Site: brandenburg
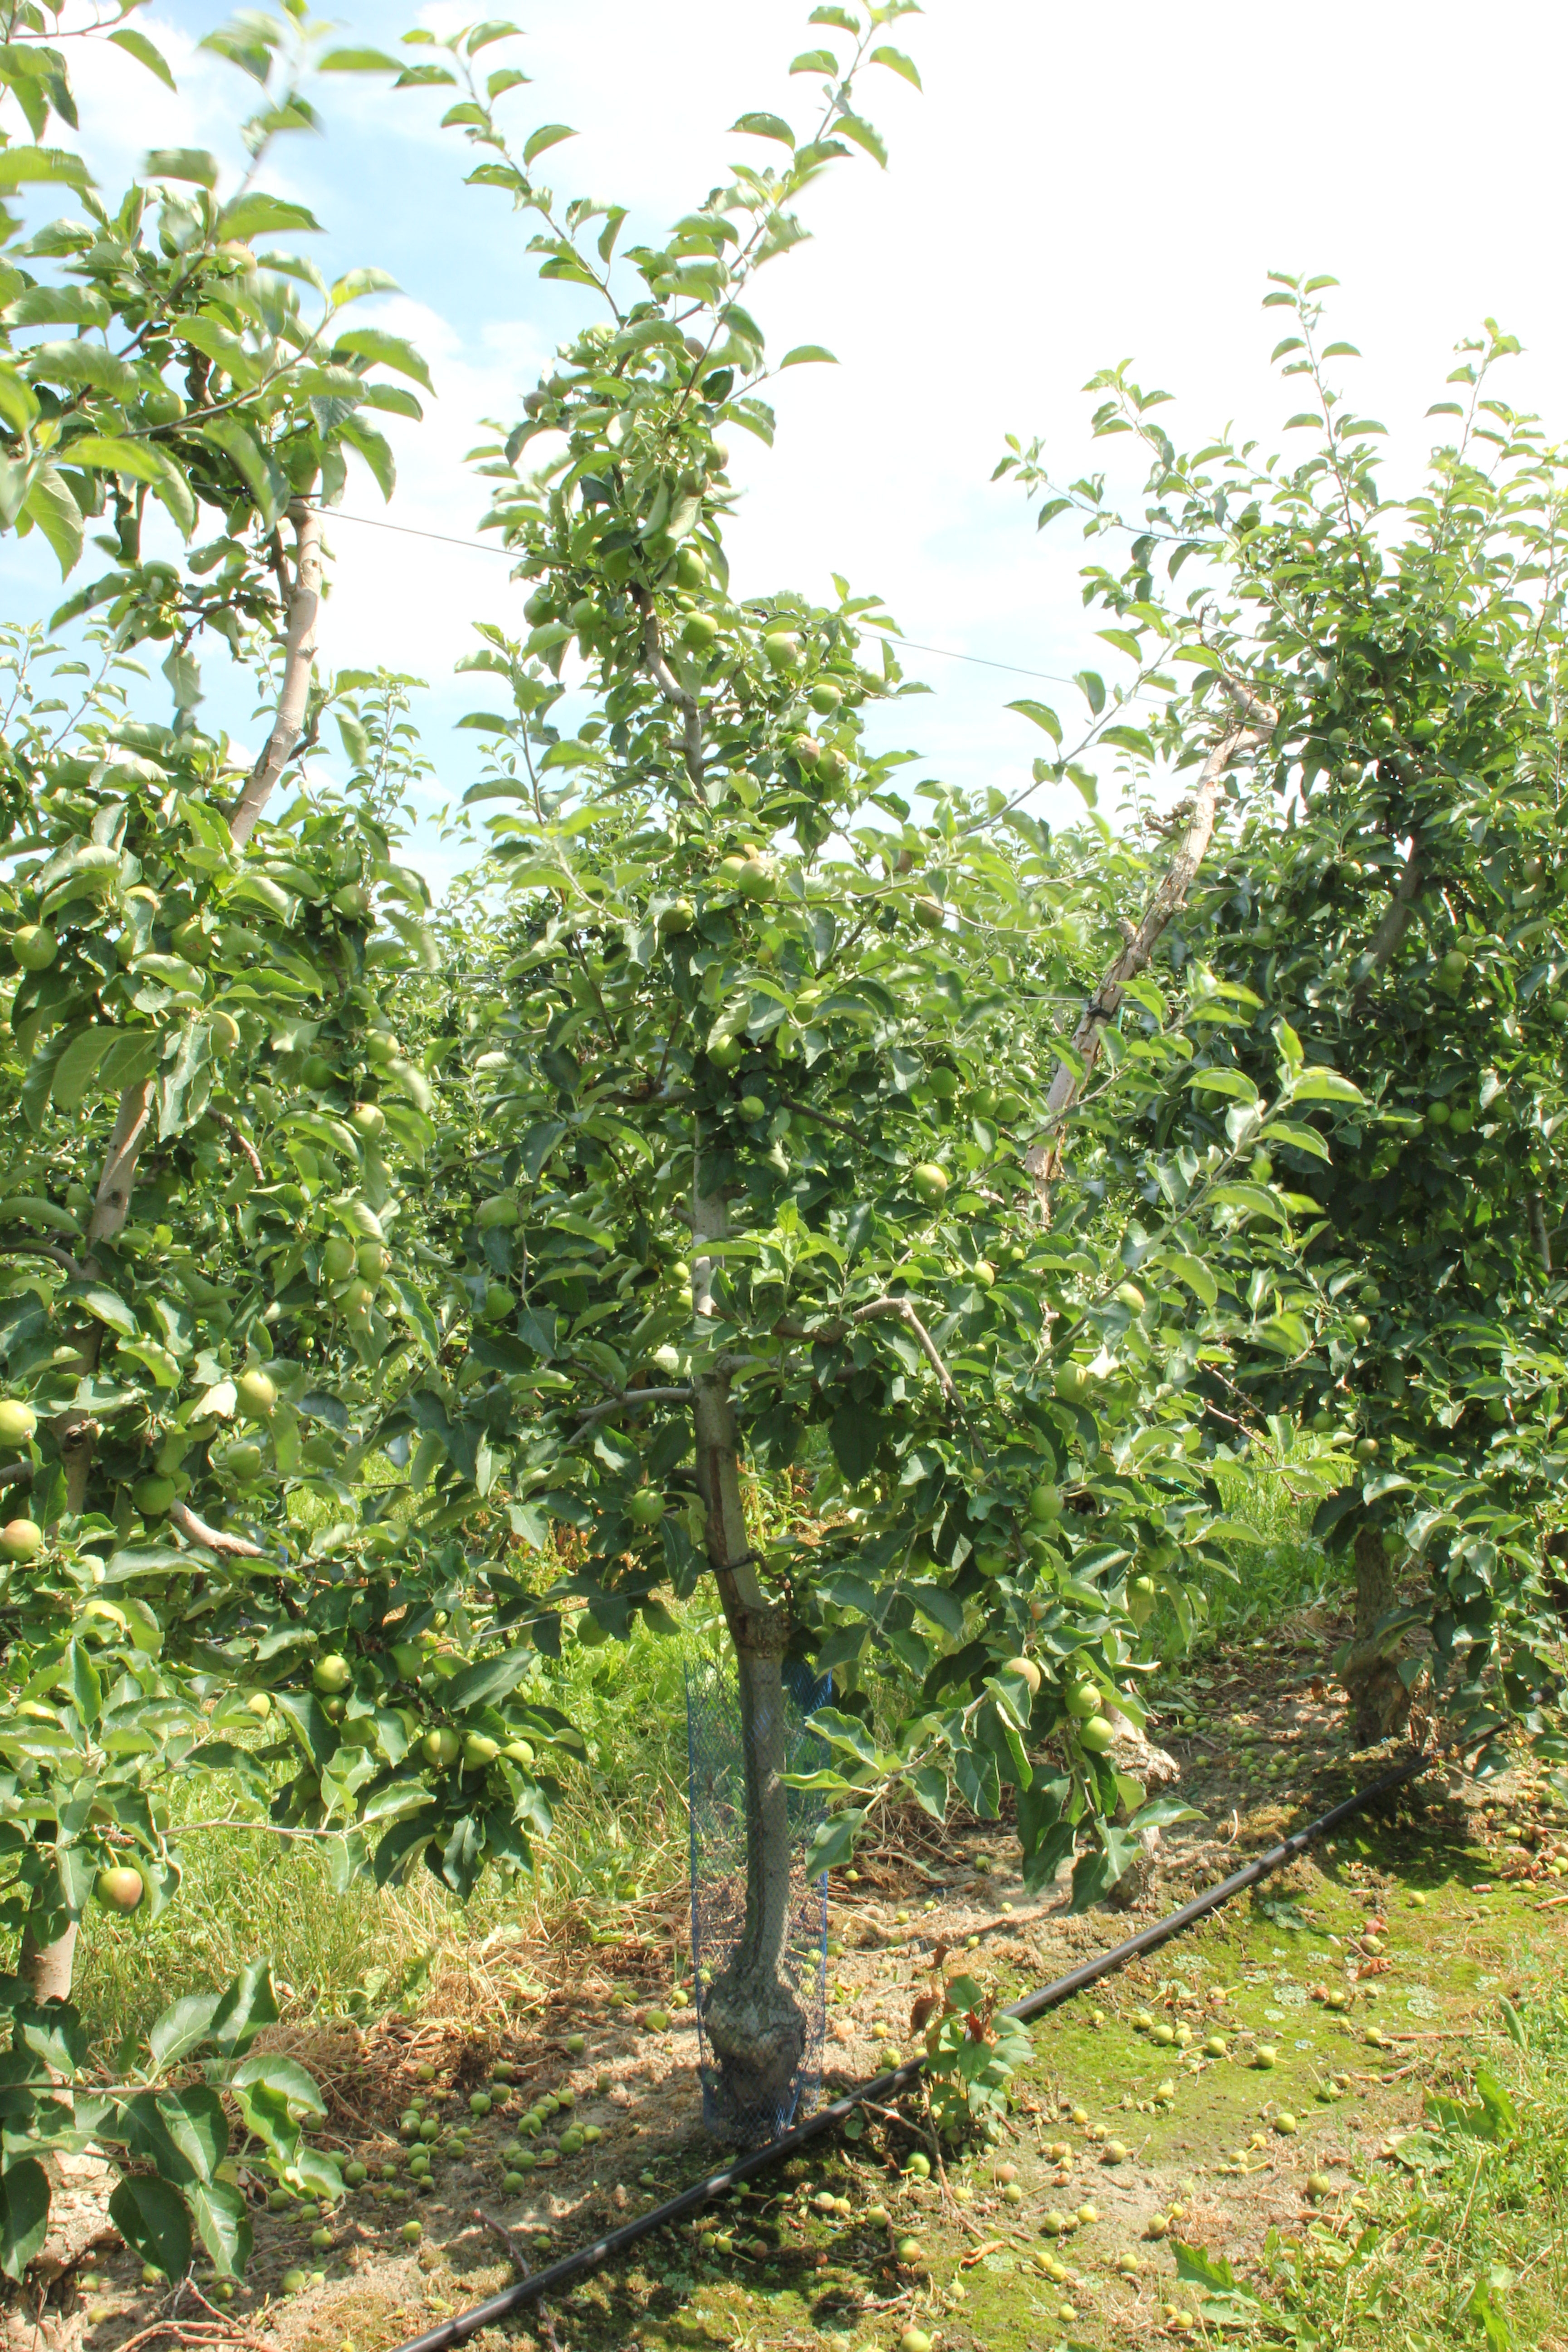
Growth stage (BBCH 74): Development of fruit